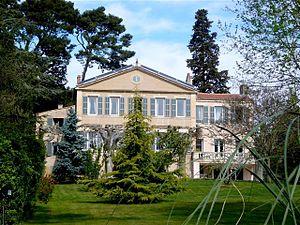
Bastide de la La Royante à Aubagne en Provence, France
Située sur la commune d'Aubagne en Provence, entre Cassis et Aix-en-Provence, et sur le flanc sud du massif du Garlaban, la bastide de La Royante est typique le l'architecture des XVIIIᵉ et XIXᵉ siècles en Provence. Elle abrite une chapelle néo-gothique. Mentionné sur d'anciennes cartes comme « le château de l'évêque », le domaine a fait l'objet de recherches historiques pour les journées du patrimoine en 2011, et généalogiques depuis.
Aubagne est une commune située dans le département des Bouches-du-Rhône en région Provence-Alpes-Côte d'Azur dans le Sud-Est de la France.